Jane Inglis Clark

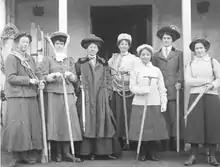
Jane Inglis Clark (centre of the doorway) with Ladies Scottish Climbing Club in 1909

Jane Inglis Clark (1859/1860–1950) was a Scottish mountaineer and rock climber. She co-founded the Ladies' Scottish Climbing Club with Lucy Smith and Mabel Clark in 1908.